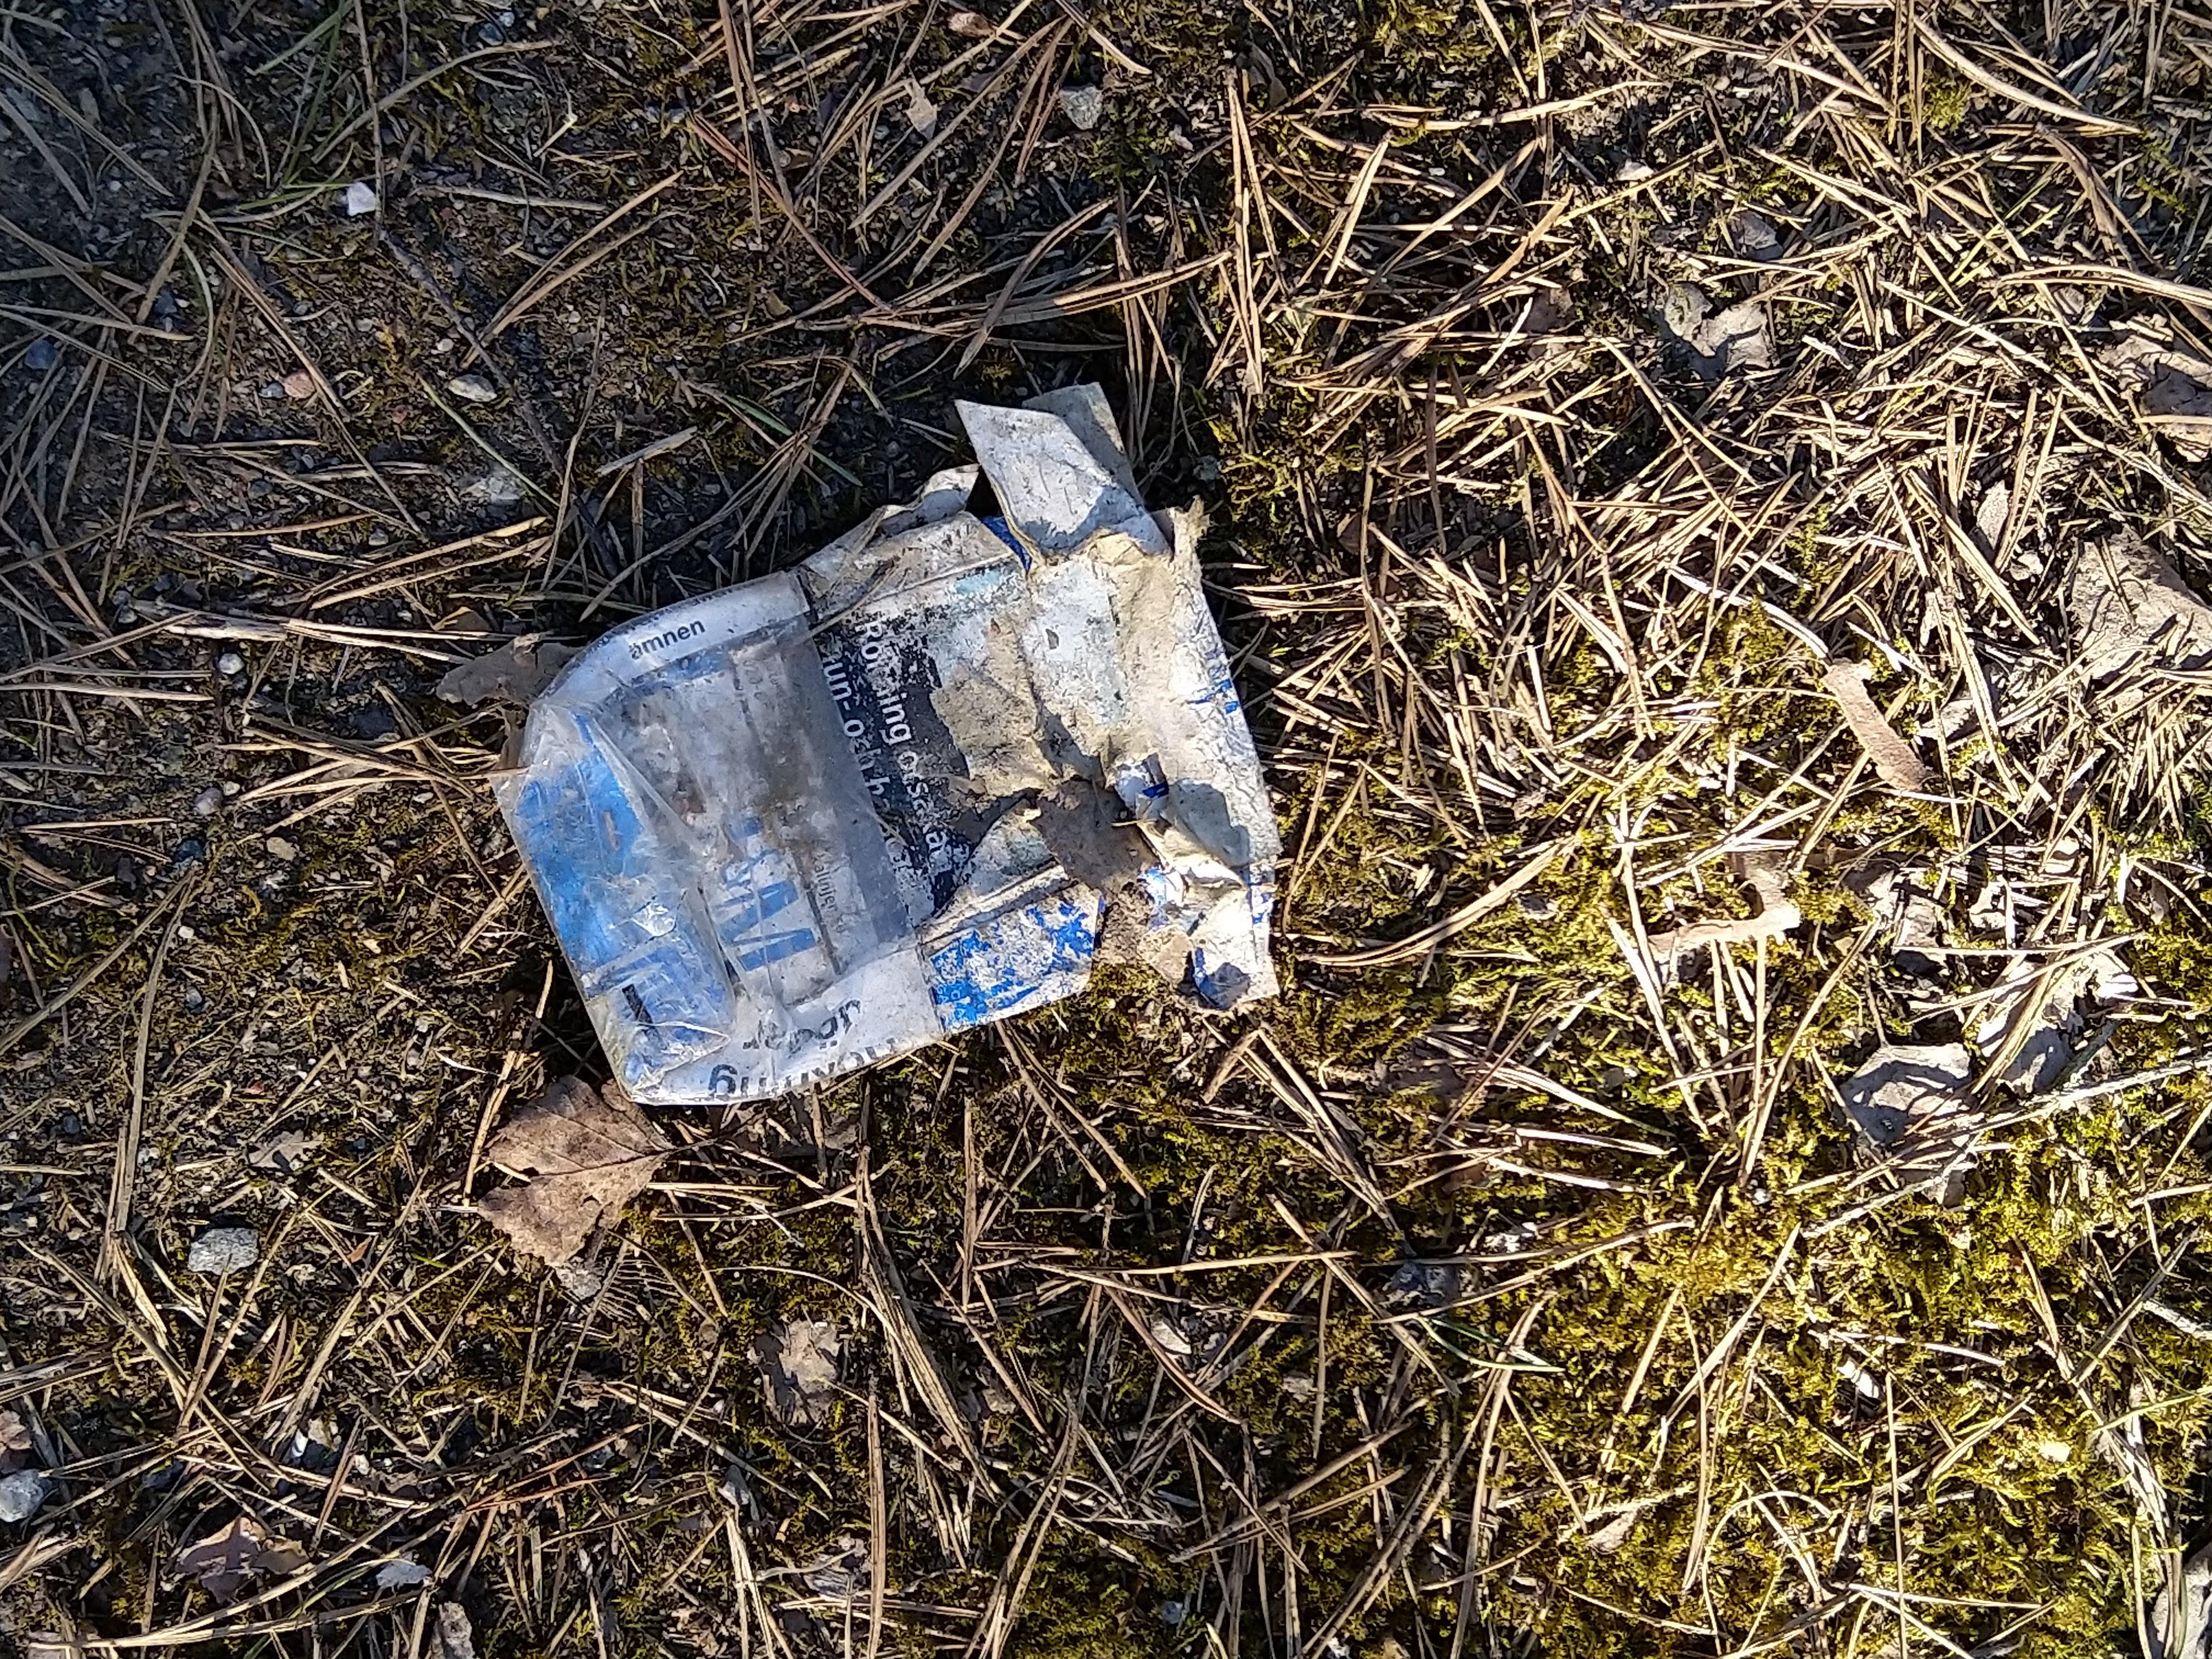
Object: Other carton (Carton)

Object: Plastic film (Plastic bag & wrapper)